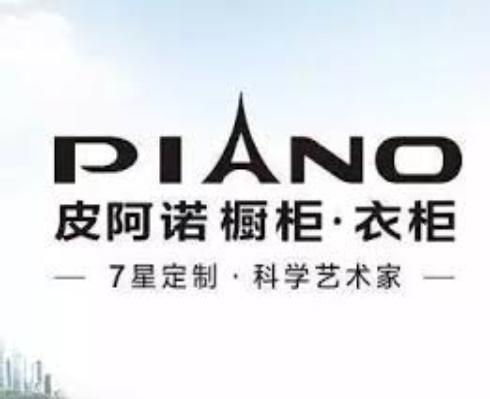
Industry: Necessities